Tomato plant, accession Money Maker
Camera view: vertical (180 deg); turntable rotation: 180 degrees
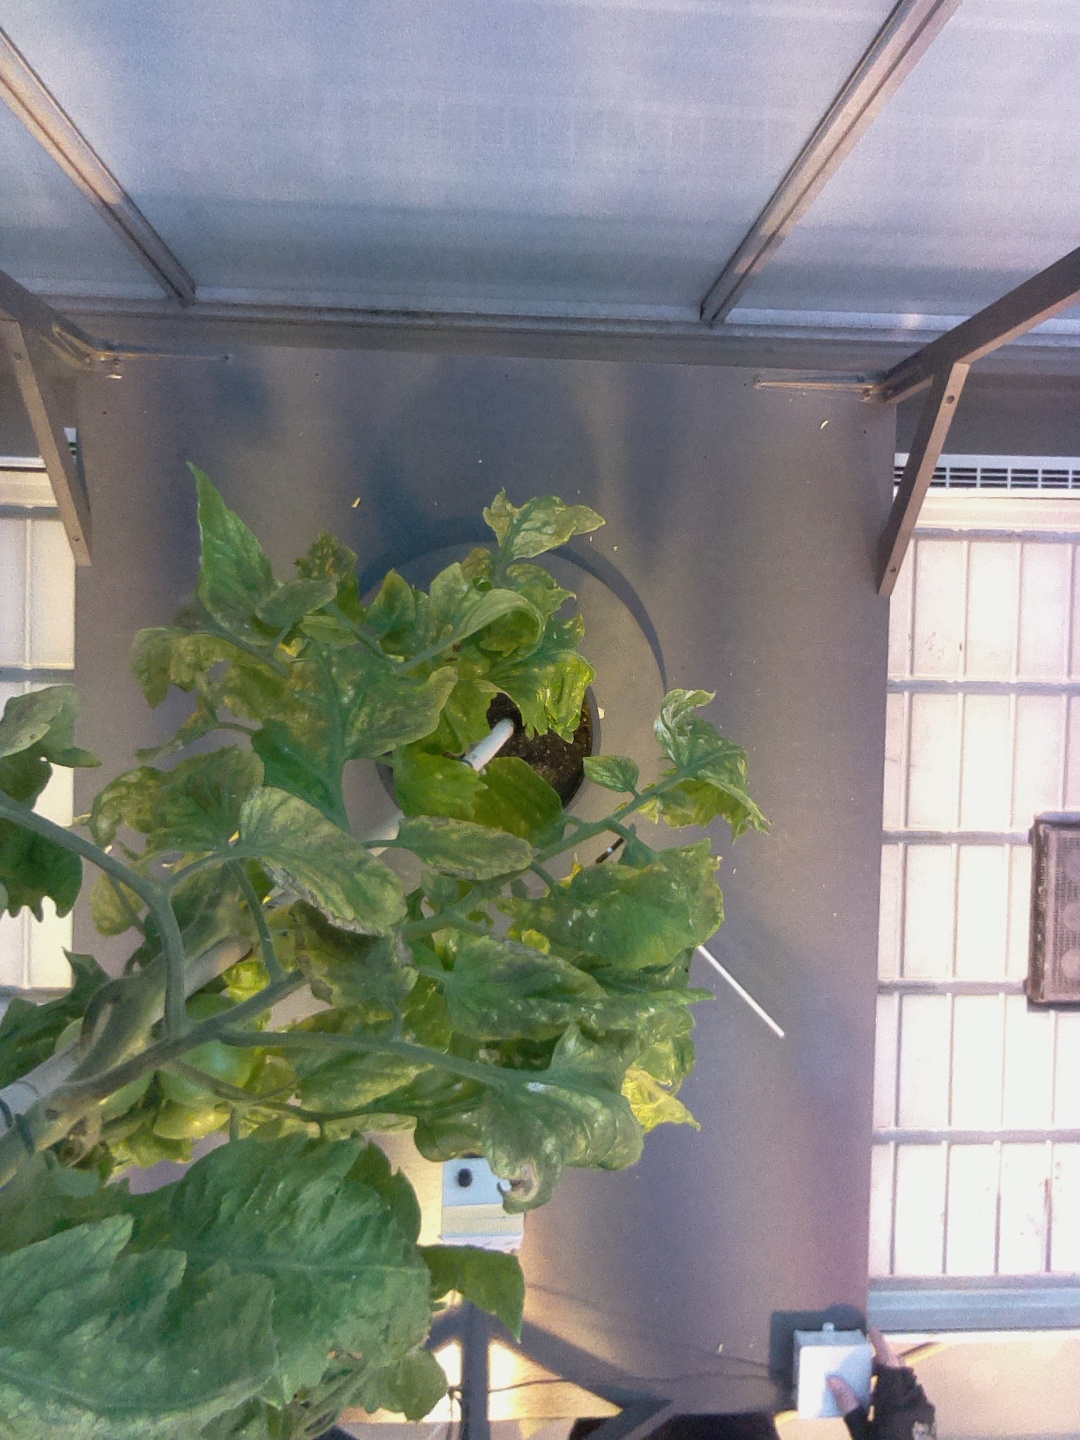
BBCH growth stage 78: 80% -90% of final fruit size